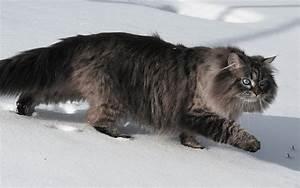
cat